C12orf29

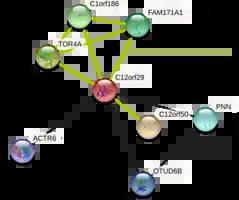
"Predicted protein interaction of C12orf29 by STRING. (Green line represent predicted relation by text-mining, black line represents predicted relation by co-expression)"

Orthologs of C12orf29 protein are found within the mammals, birds, reptiles, amphibians, fishes, and invertebrates. The length and contents of the protein sequence was highly conserved in the selected orthologs (table below). It is important to notice that the C12orf29 protein was only found in mollusks, tunicate, and cephalochordata in invertebrates, but it was not found in insects, arachnids, crustaceans, corals, worms, jellyfishes, sponges within the other groups in invertebrates. C12orf29 protein was not found in bacteria, fungi, and viruses. There is no paralog for C12orf29 protein. The mutation rate of C12orf29 was close to that of fibrinogen alpha chain. The human's C12orf29 protein was more closely related to the sheep's ortholog than to the mouse's ortholog. The invertebrates C12orf29 orthologs were mostly distantly related to the human protein.